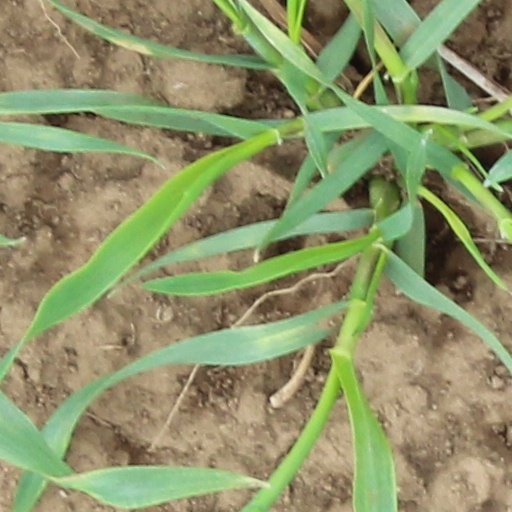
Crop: wheat